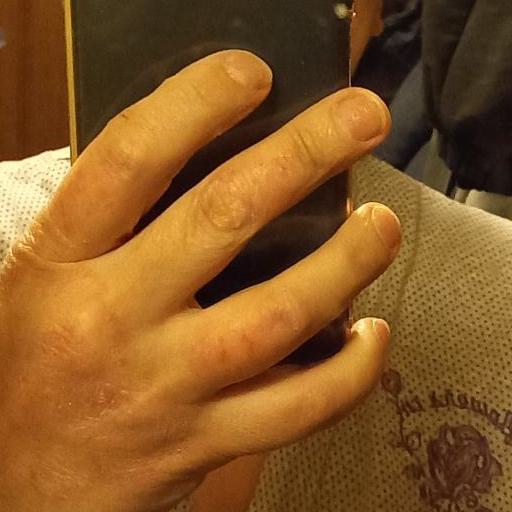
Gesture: no_gesture